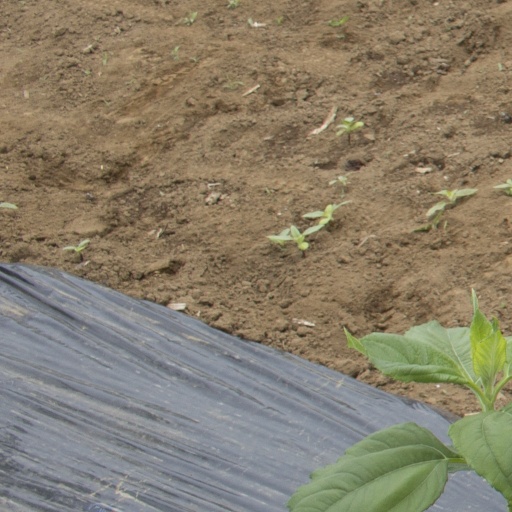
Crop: Jerusalem artichoke